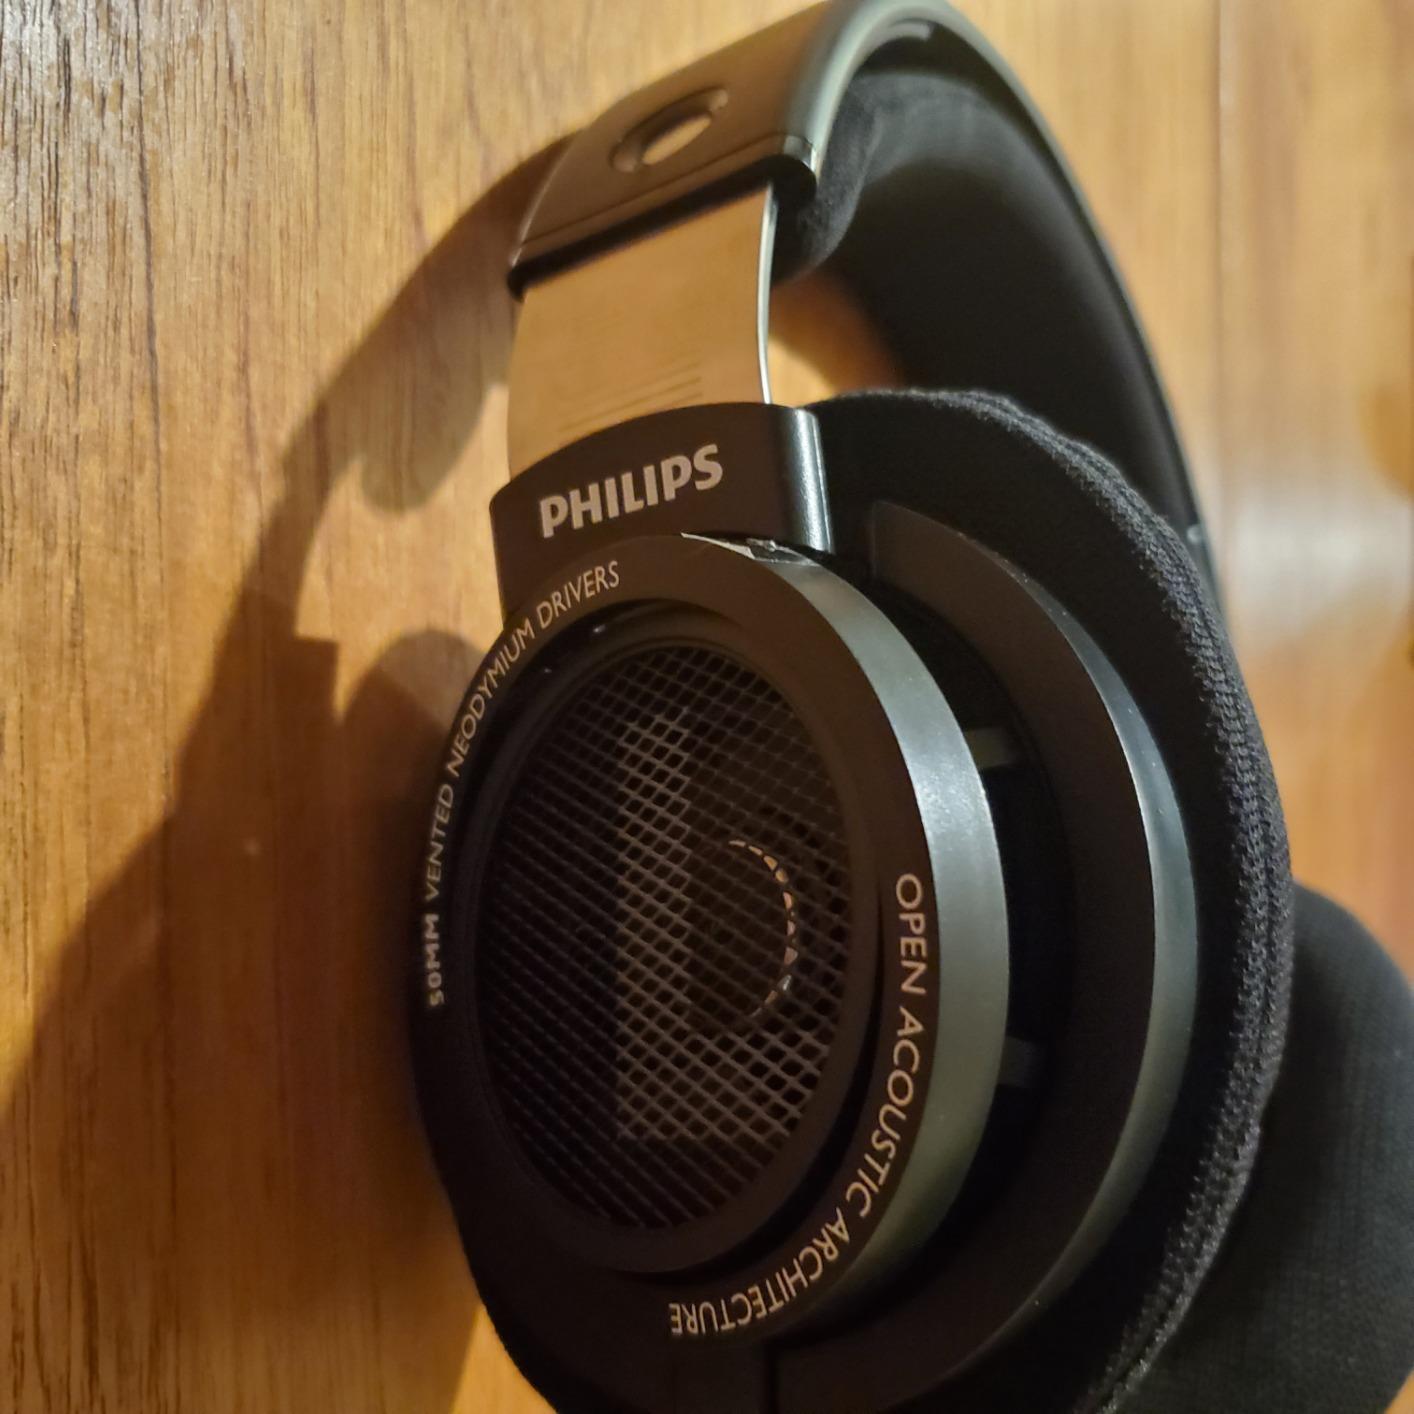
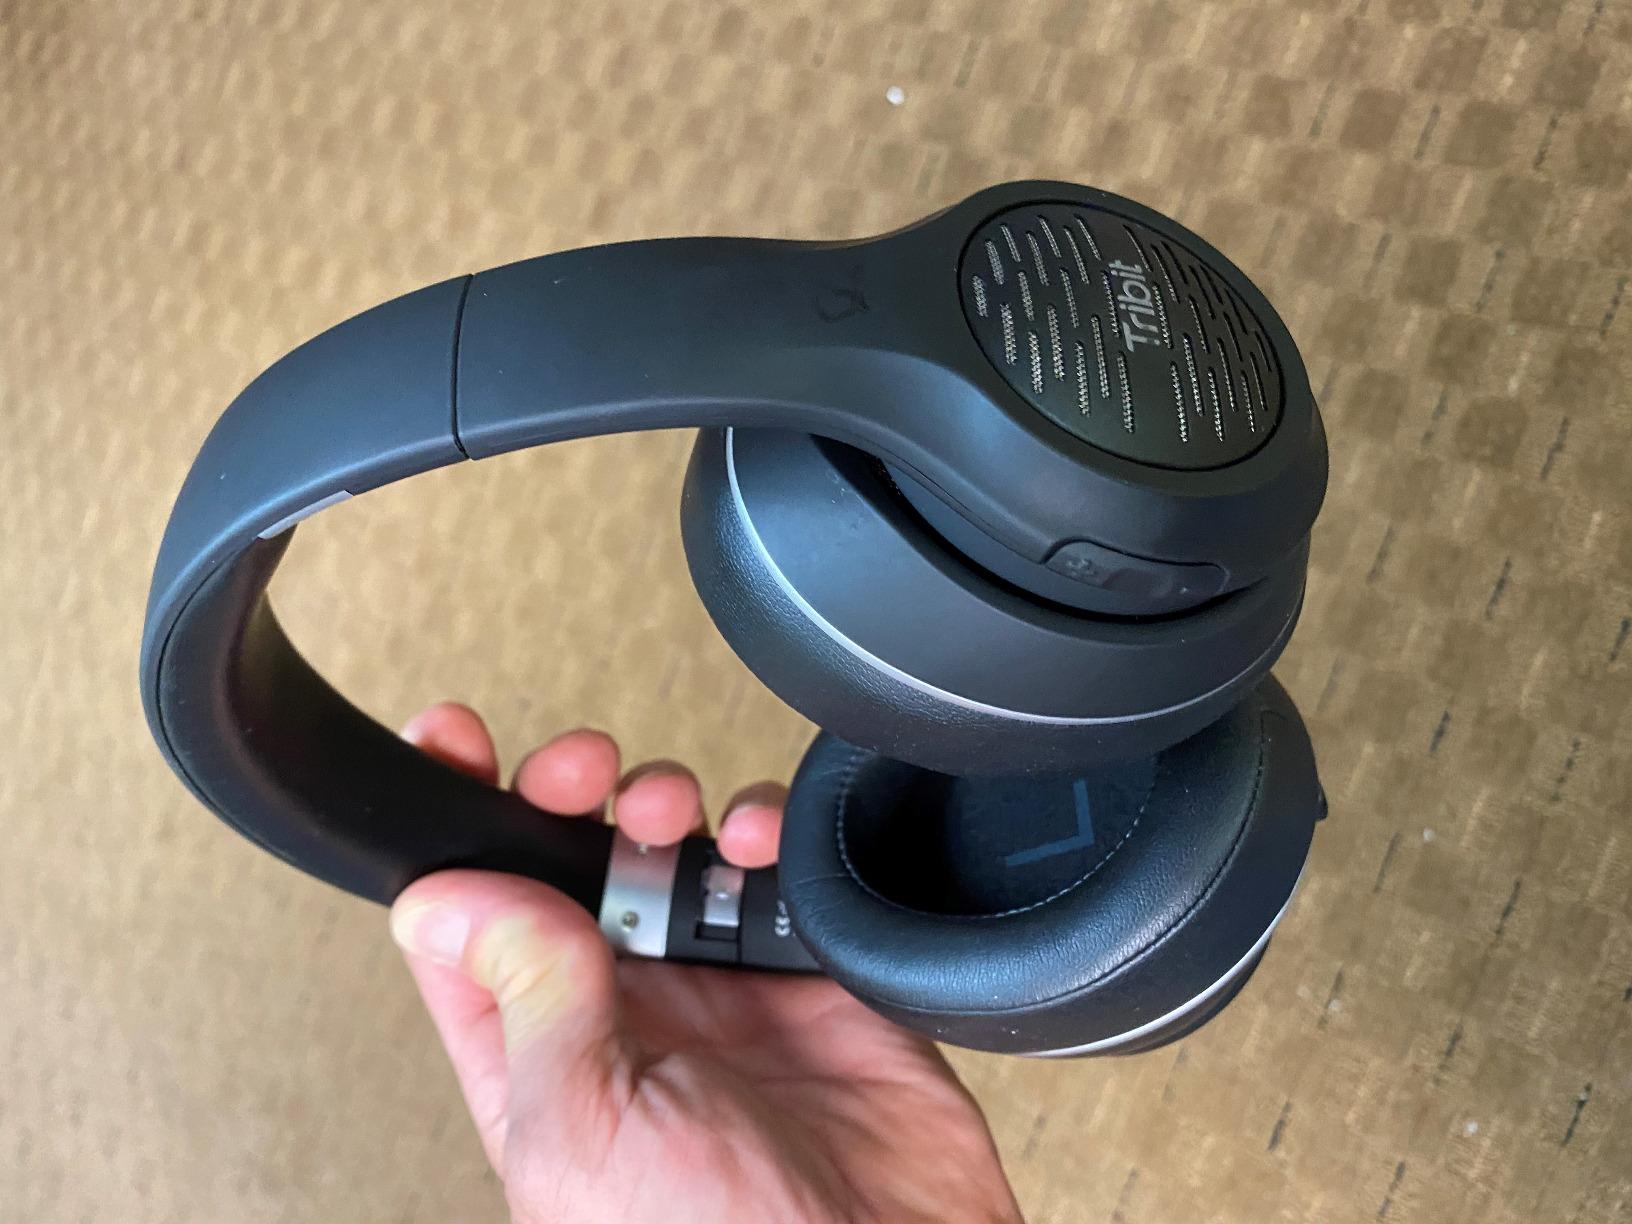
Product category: headphones
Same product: no